Palestinian genocide accusation

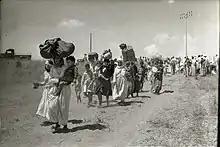
Women carrying bags while walking with men and children

The State of Israel has been accused of carrying out a genocide against Palestinians at various times during the longstanding Israeli–Palestinian conflict. Debate is ongoing about whether Israel's treatment of Palestinians since the Nakba meets the definition of genocide, and whether such actions are continuous or limited to specific periods or events. This treatment has also been characterised as "slow-motion genocide", as well as a corollary or expression of settler colonialism and indigenous land theft.